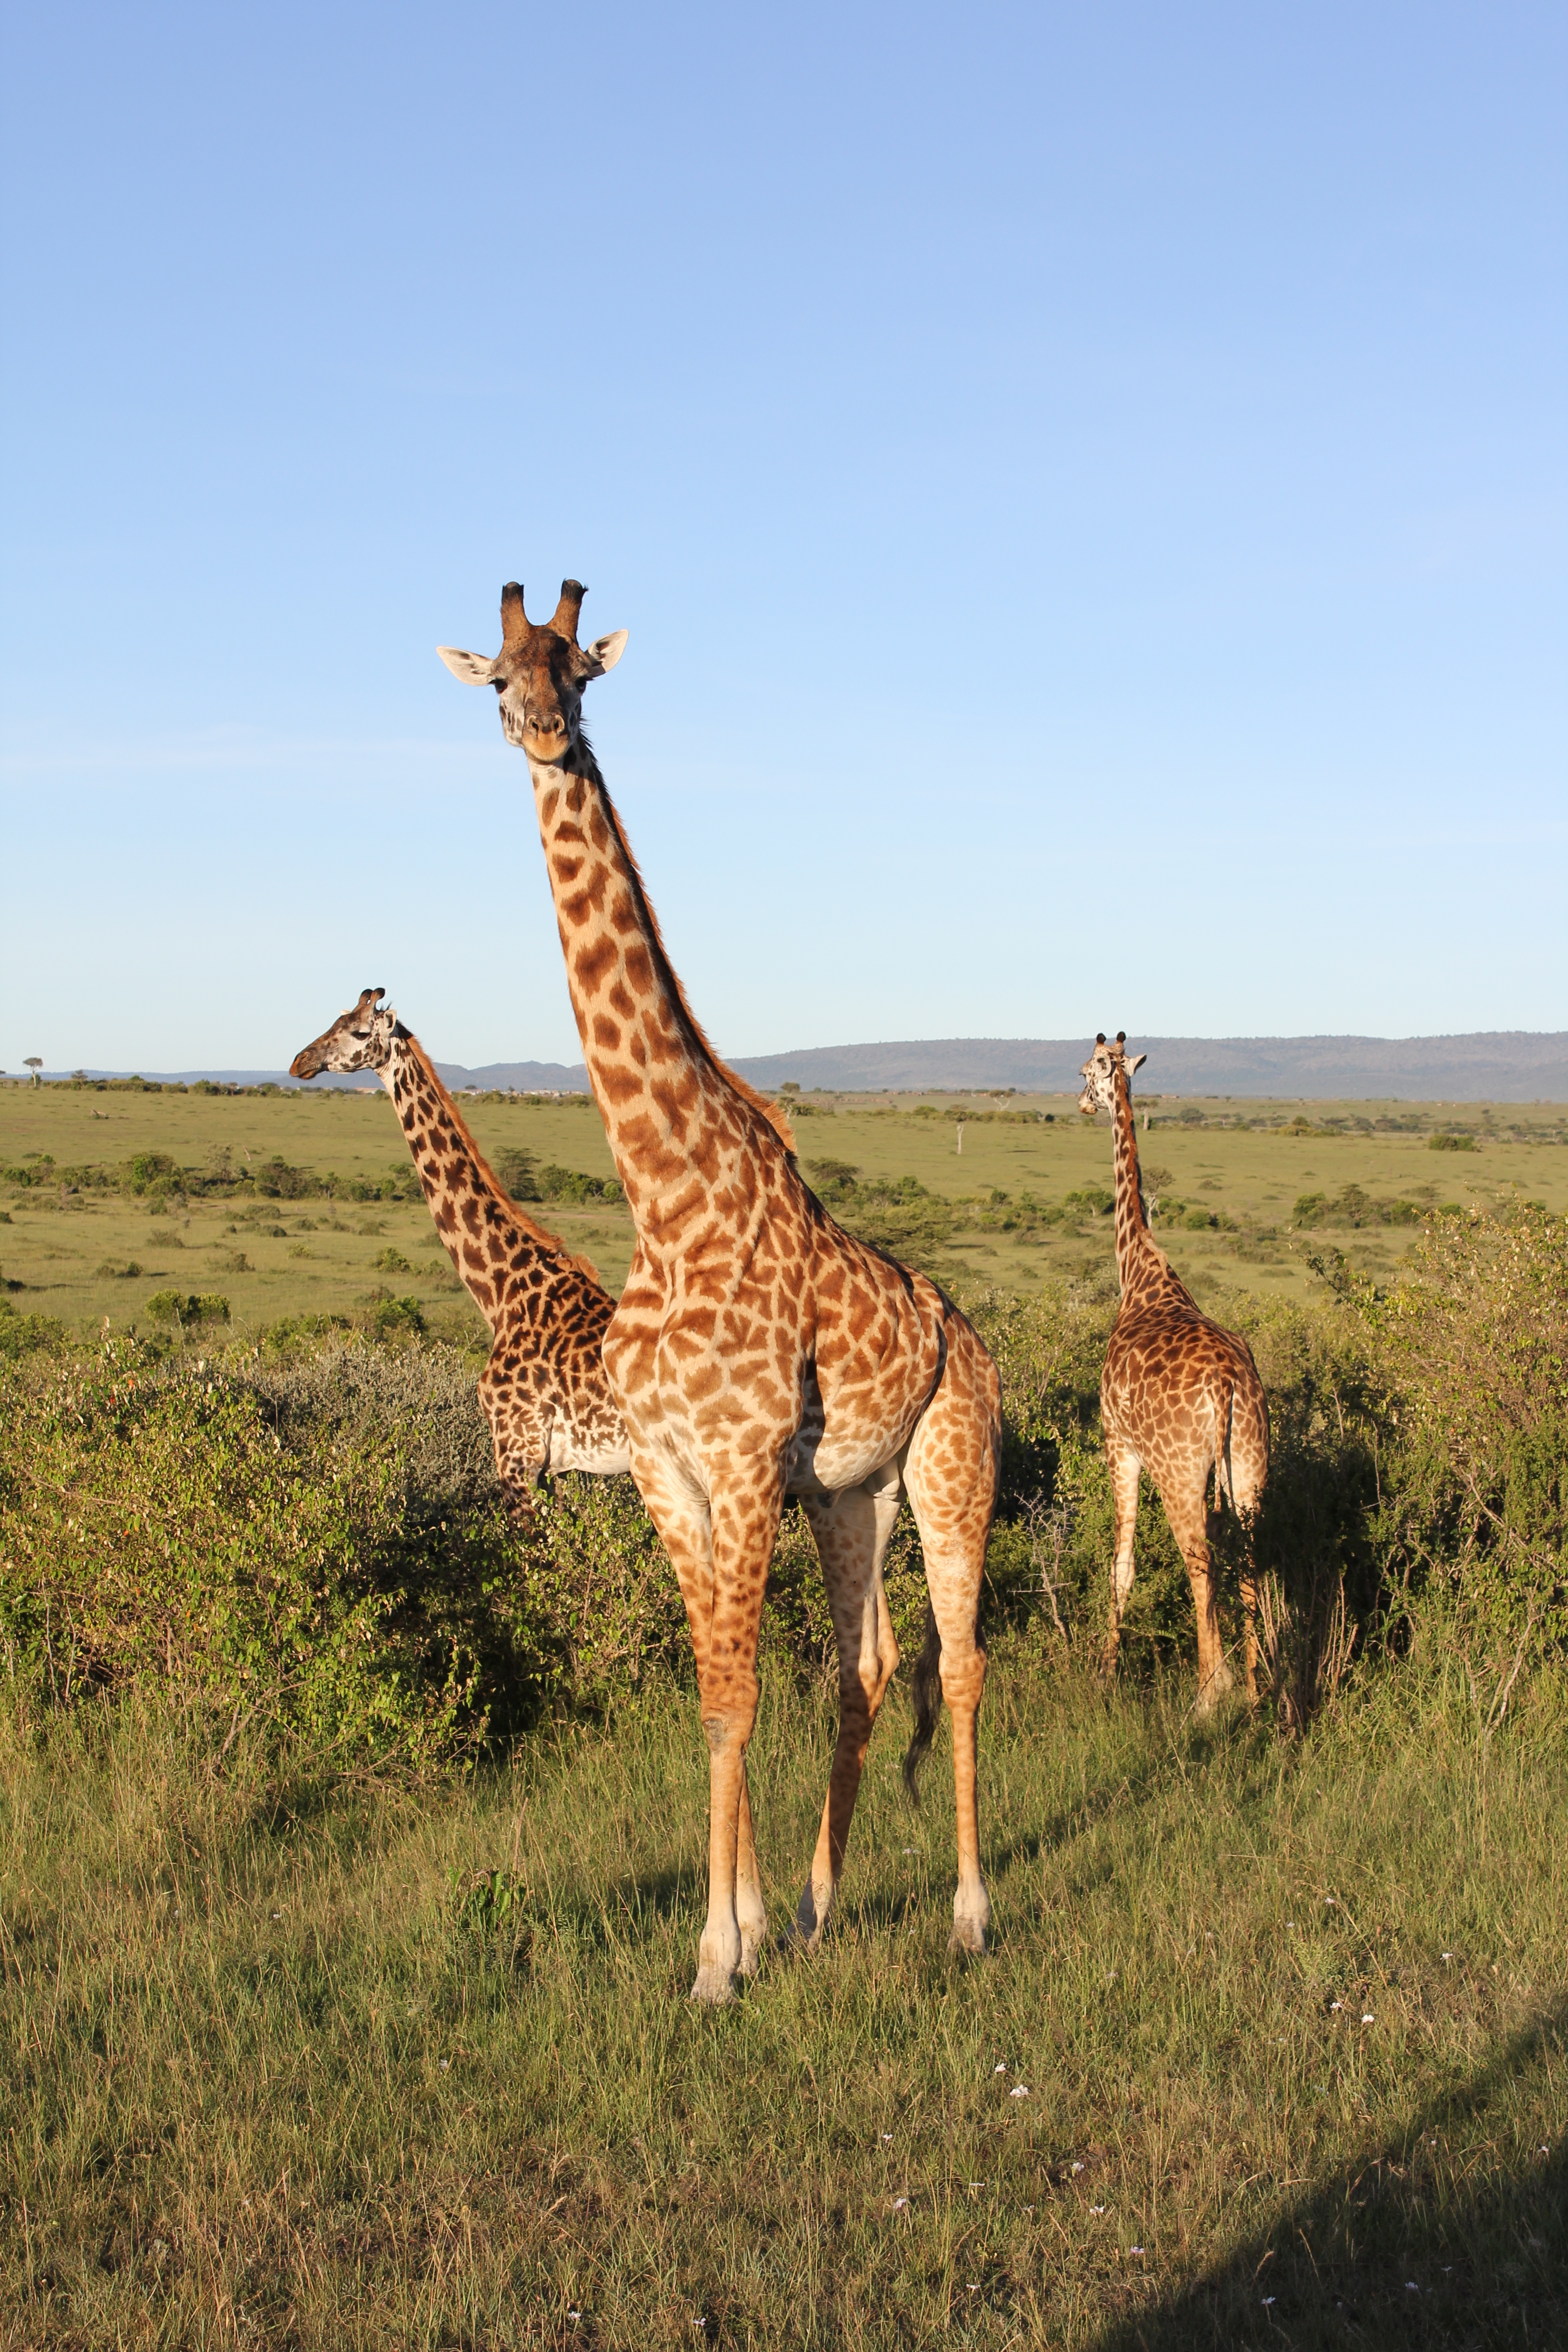
prairie, adventure, wildlife, africa, mammal, fauna, savanna, plain, elephant, giraffe, grassland, vertebrate, safari, kenya, giraffidae